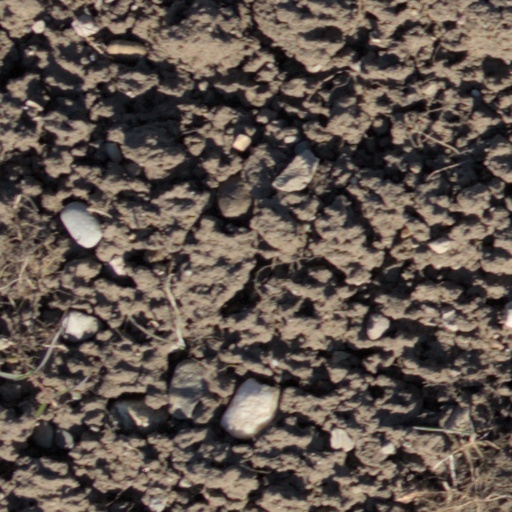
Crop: wheat